Roland Glowinski

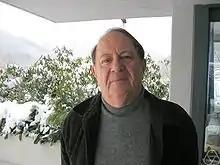
Glowinski in 2006

Roland Glowinski (9 March 1937 – 26 January 2022) was a French-American mathematician. He obtained his PhD in 1970 from Jacques-Louis Lions and was known for his work in applied mathematics, in particular numerical solution and applications of partial differential equations and variational inequalities. He was a member of the French Academy of Sciences and held an endowed chair at the University of Houston from 1985. Glowinski wrote many books on the subject of mathematics. In 2012, he became a fellow of the American Mathematical Society.